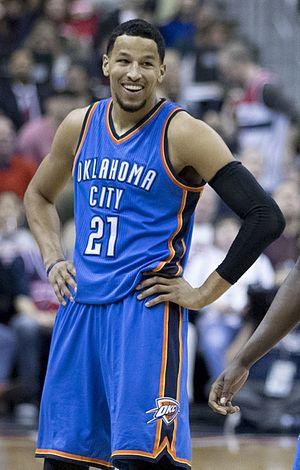
André Lee Roberson, né le 4 décembre 1991, est un joueur américain de basket-ball. Il évolue aux postes d'arrière et d'ailier.